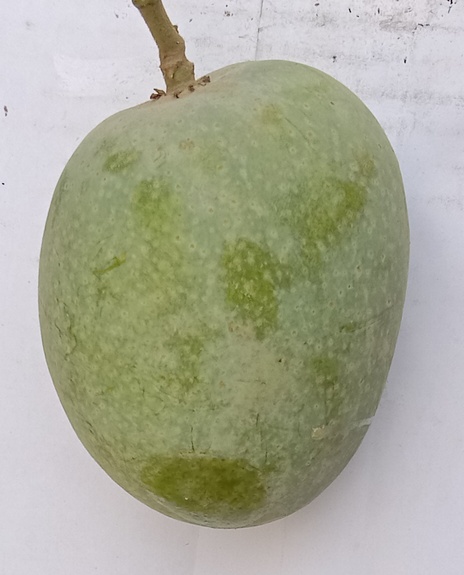
Mango variety: Anwar Ratool